Ranveer Singh

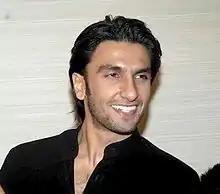
Singh looking towards his left and smiling, wearing a black T-shirt

In 2010, Singh auditioned for a lead role in Maneesh Sharma's "Band Baaja Baaraat", a romantic comedy from the production company Yash Raj Films. Impressed by his audition, producer Aditya Chopra cast him for the part opposite Anushka Sharma. Singh described his role of Bittoo Sharma as a typical Delhi boy. To prepare for the role, he spent time with students at the Delhi University campus. Despite reservations about the film's commercial appeal from trade journalists, the film emerged as a sleeper hit. Singh's performance was praised, with Anupama Chopra of NDTV writing that Singh was "pitch perfect in the role of the uncouth but good-hearted small town slacker". At the annual Filmfare Awards, Singh won the award for Best Male Debut.